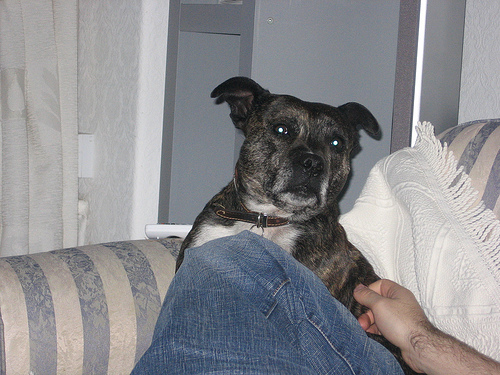
Animal: dog
Breed: staffordshire bull terrier